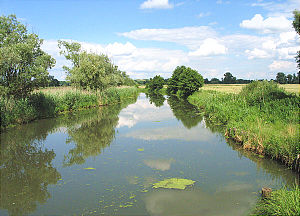
Oderbruch
Fra den nordlige del af Oderbruch
Oderbruch er et indlandsdelta i Landkreis Märkisch-Oderland i den tyske delstat Brandenburg ved grænsen til Polen. Her deler floden Oder sig i flere forgreninger.